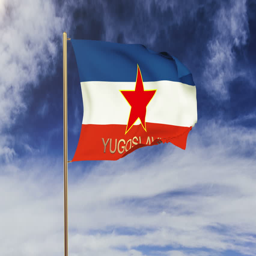
flag with title waving in the wind .